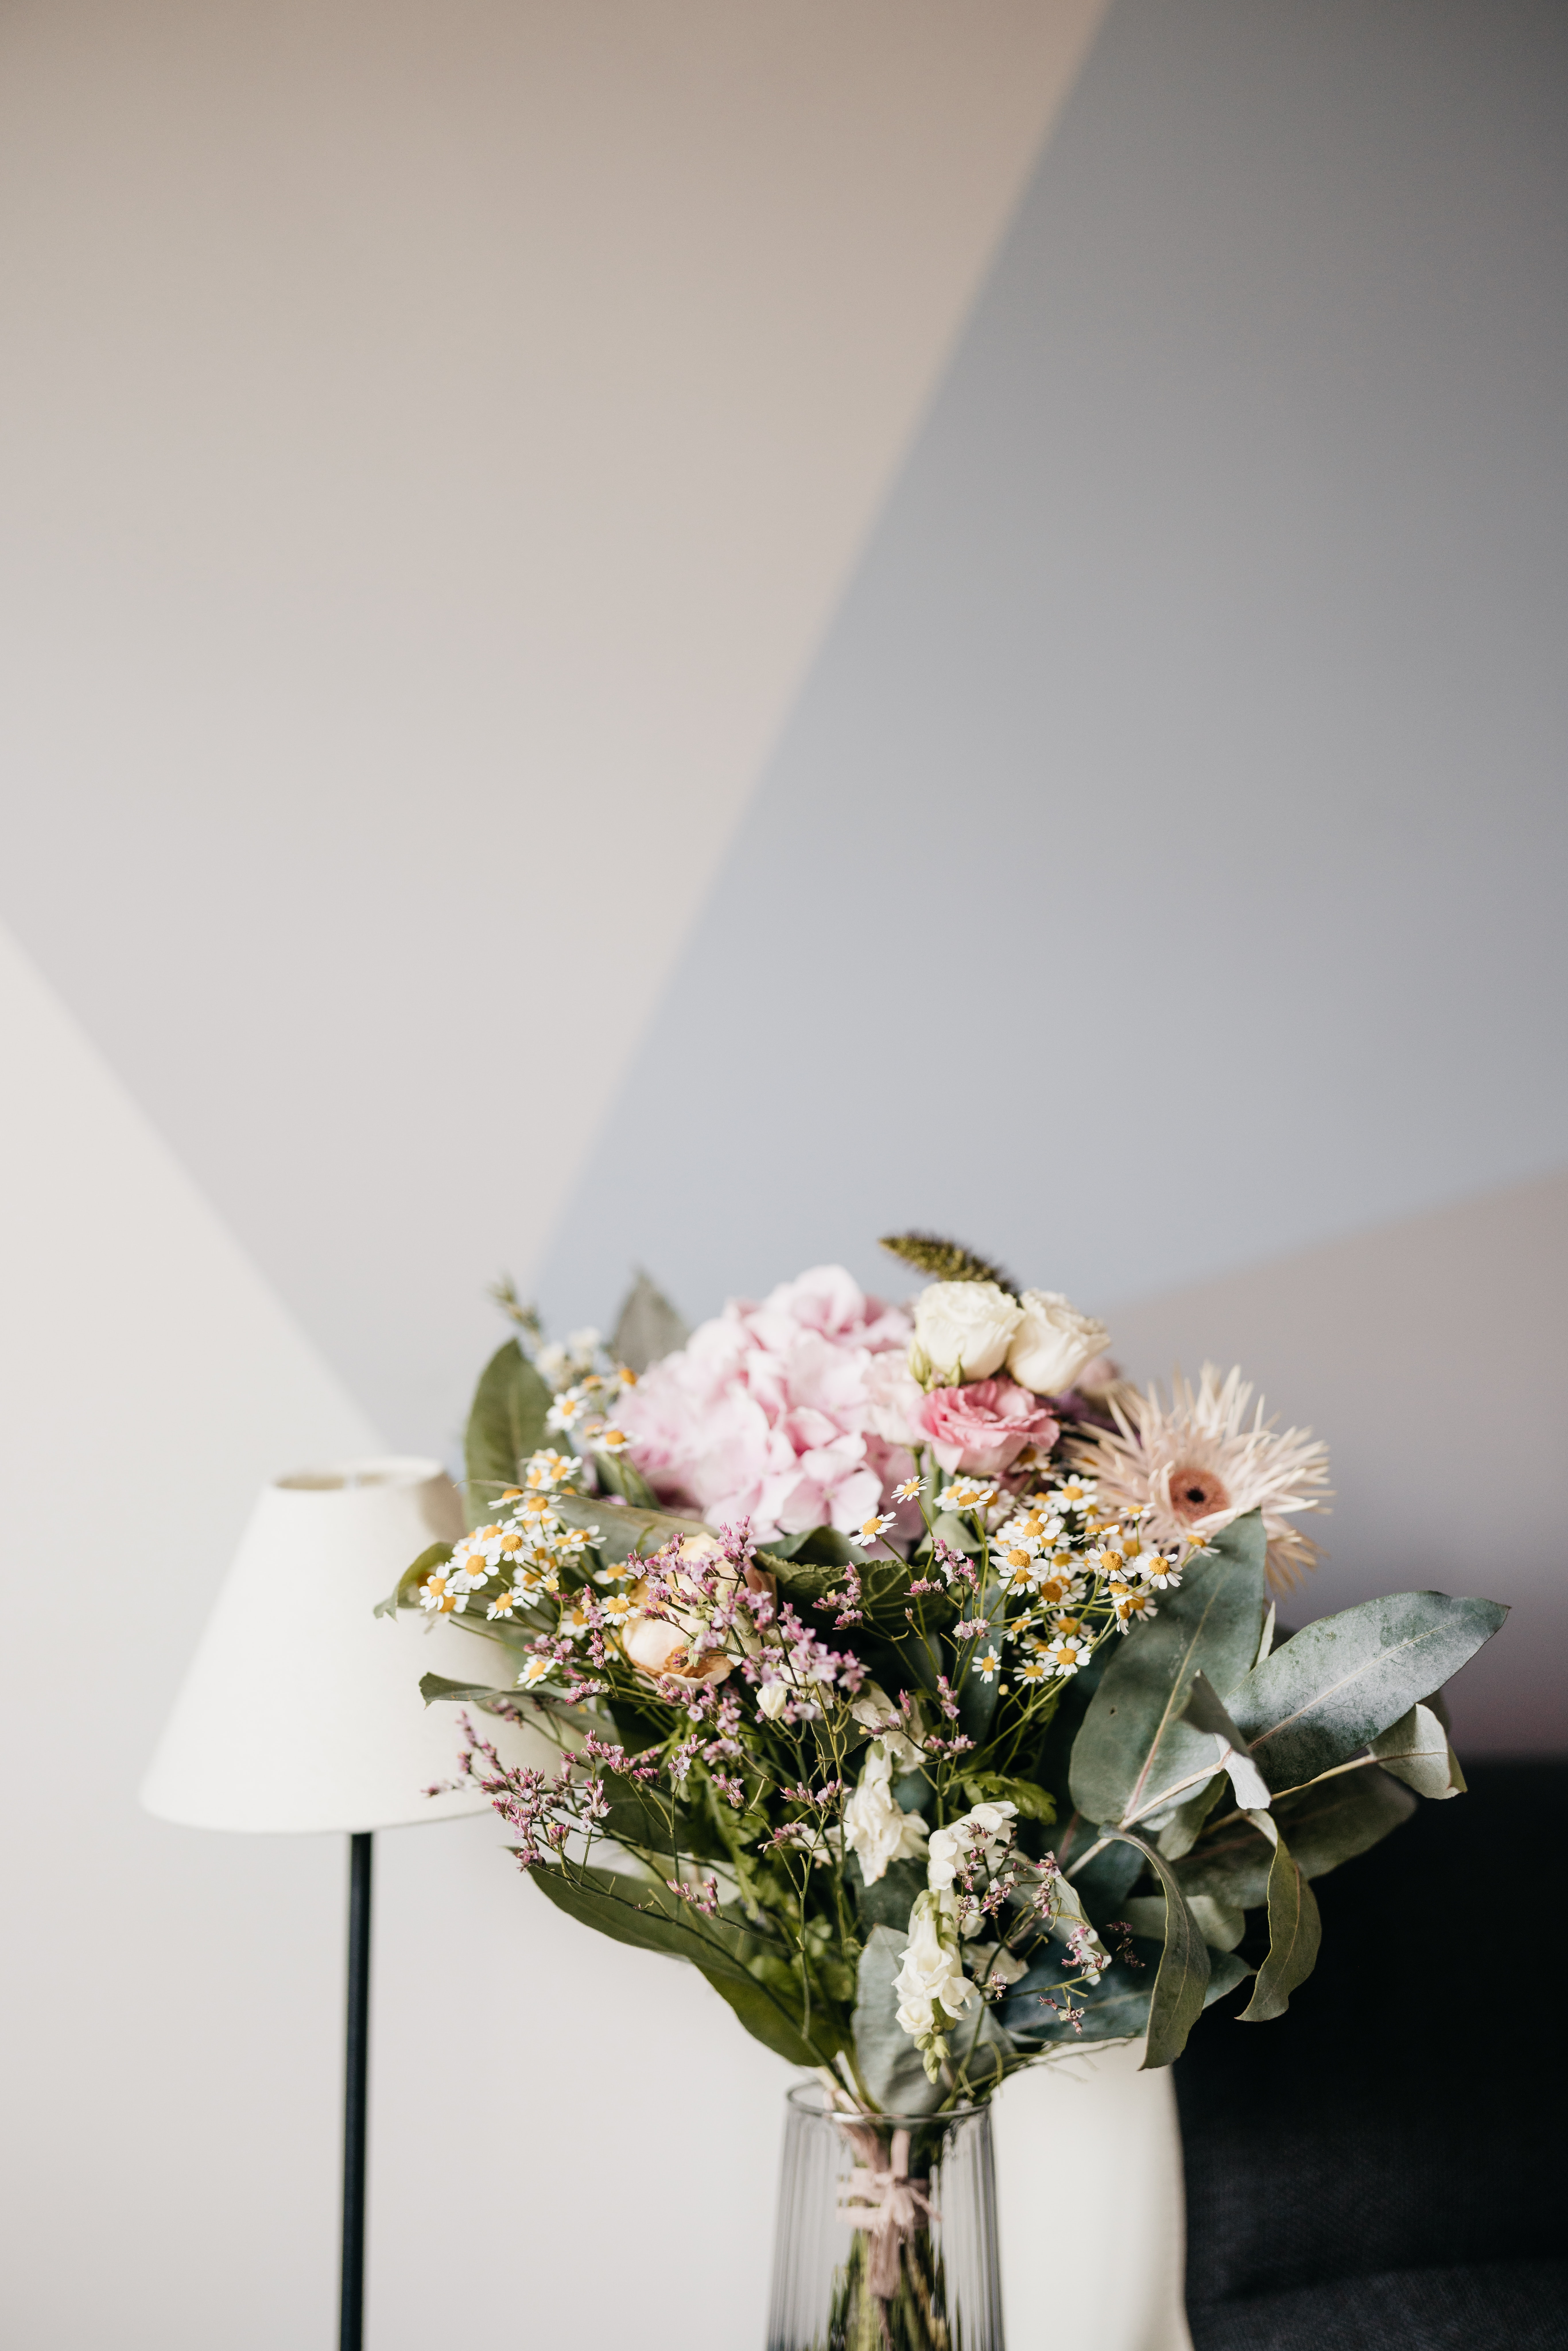
natural, flower, flowerpot, plant, petal, vase, flower arranging, artificial flower, bouquet, wedding ceremony supply, cut flowers, flowering plant, rose family, floristry, floral design, artifact, centrepiece, twig, rose order, event, annual plant, garden roses, rose, still life photography, herbaceous plant, peach, room, still life, ikebana, plant stem, interior design, artwork, magenta, wildflower, hydrangea, hydrangeaceae, cornales